Acidic paper

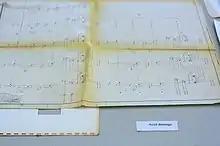
Document showing brown stain damage after long-term storage in an acidic cardboard box

The process of self-degradation of paper causes fundamental difficulties in safeguarding the collections of archives and libraries. For example, an analysis of the book collections of the Jagiellonian Library, Adam Mickiewicz University in Poznań, Książnica Cieszyńska, the AGH University of Science and Technology and the Cracow University of Technology showed that as much as 90% of the documents published up to 1996 are in the process of acidic degradation. This means that these institutions, established to care for the documented heritage of the past, are failing this mission.